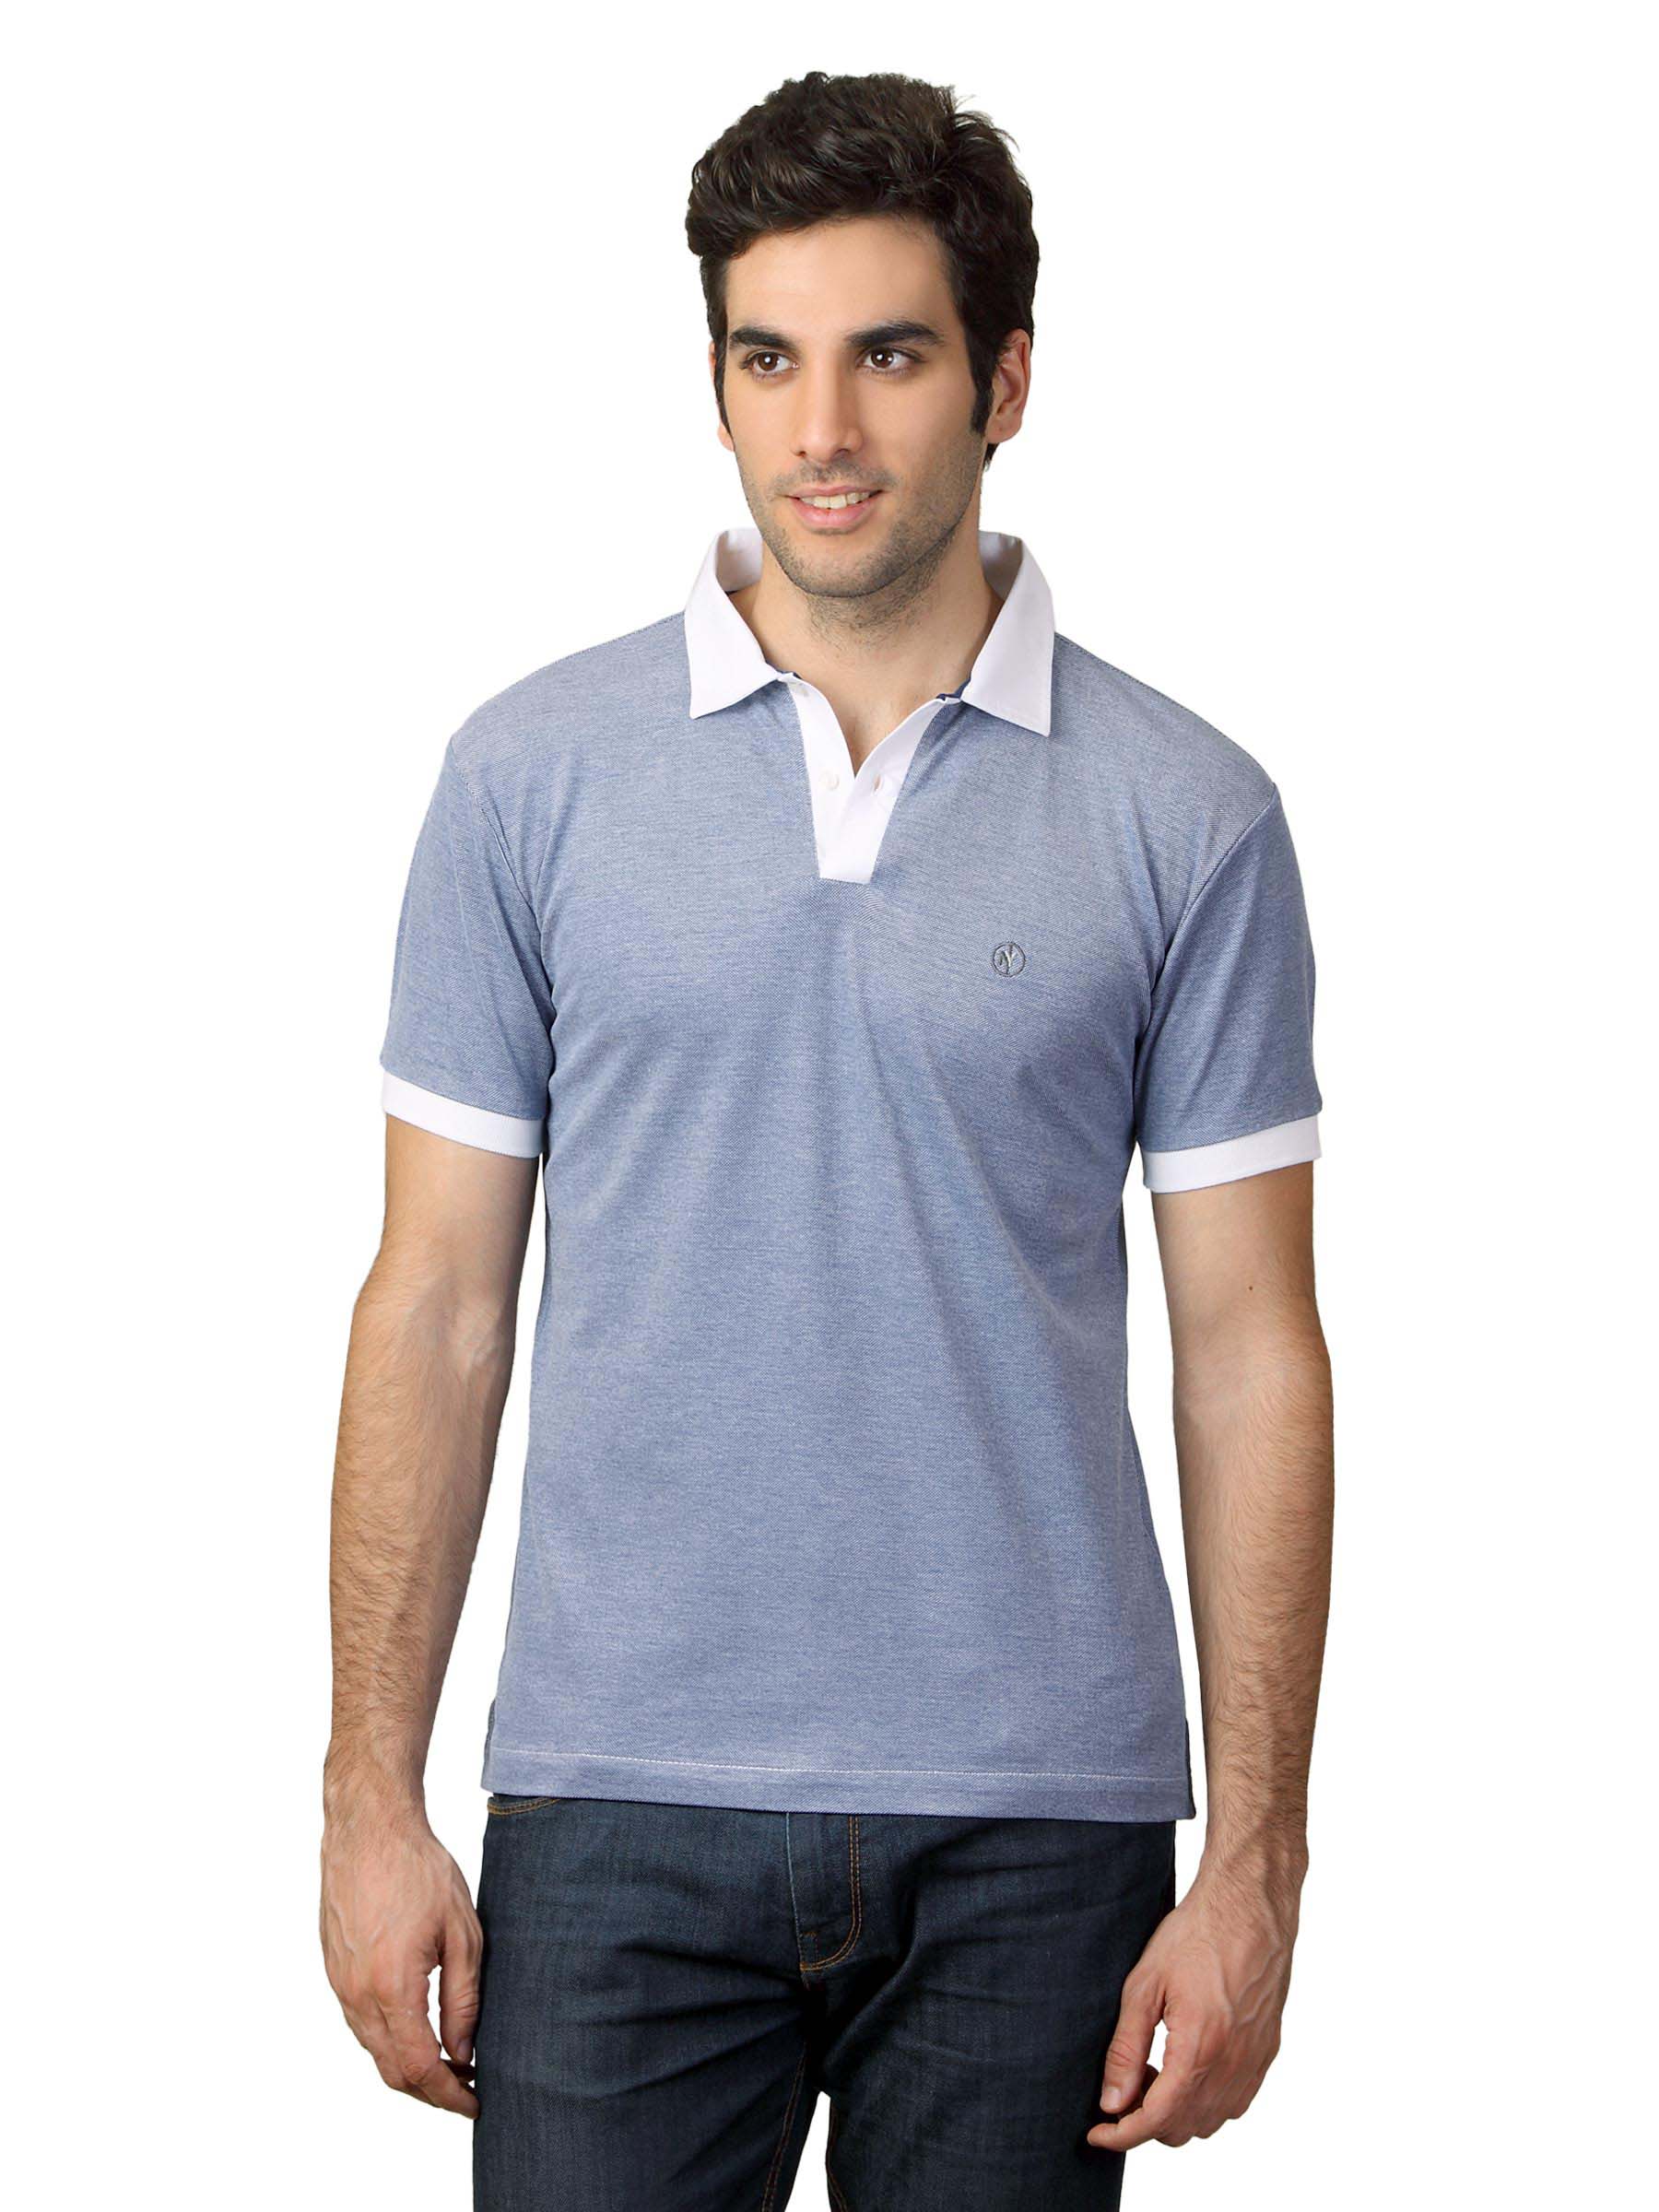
Arrow New York Men Light Blue T-shirt
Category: Apparel / Topwear / Tshirts
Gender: Men
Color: Blue
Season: Summer 2012
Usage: Casual